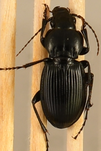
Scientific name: Cyclotrachelus torvus
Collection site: Northern Great Plains Research Laboratory NEON (NOGP), plot NOGP_007